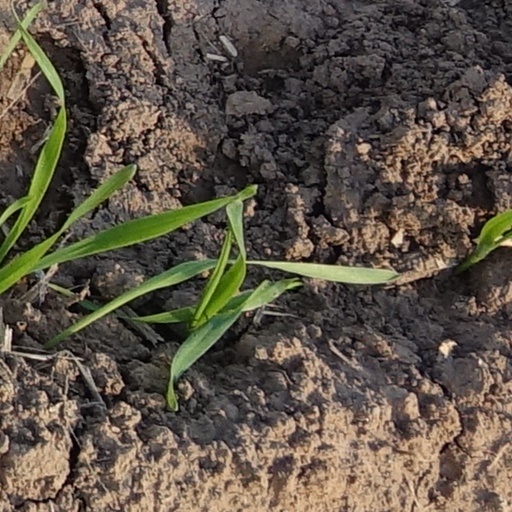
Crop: wheat